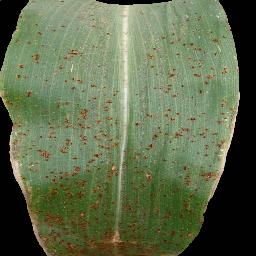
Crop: corn
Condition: (maize)_common_rust